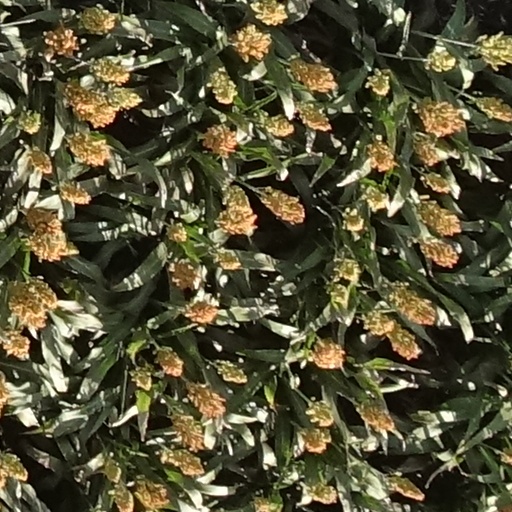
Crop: sorghum